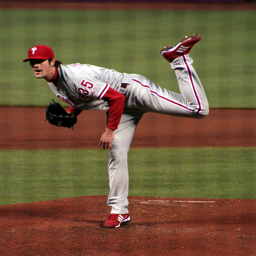
A Phillies pitcher following up on his throw.
A man that is standing on the mound with a leg in the air.
Pitcher barely throwing ball to be hit by the batter
a baseball player on the pitchers mound
A baseball pitcher on the mound having just threw a pitch.